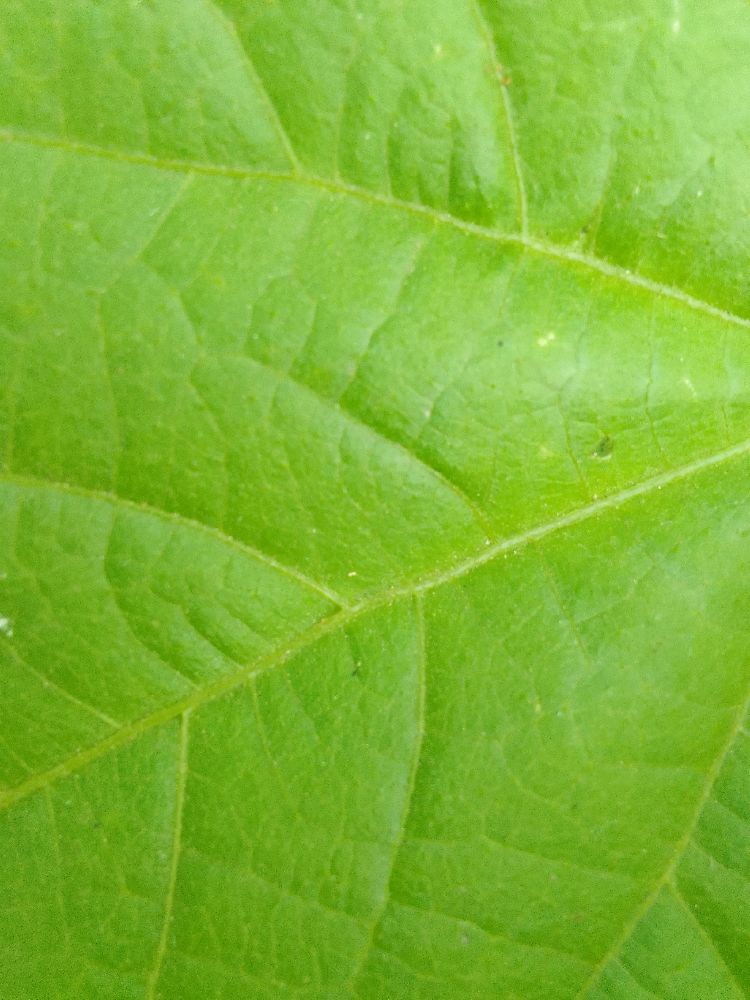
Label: healthy